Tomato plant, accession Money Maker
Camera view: vertical (180 deg); turntable rotation: 270 degrees
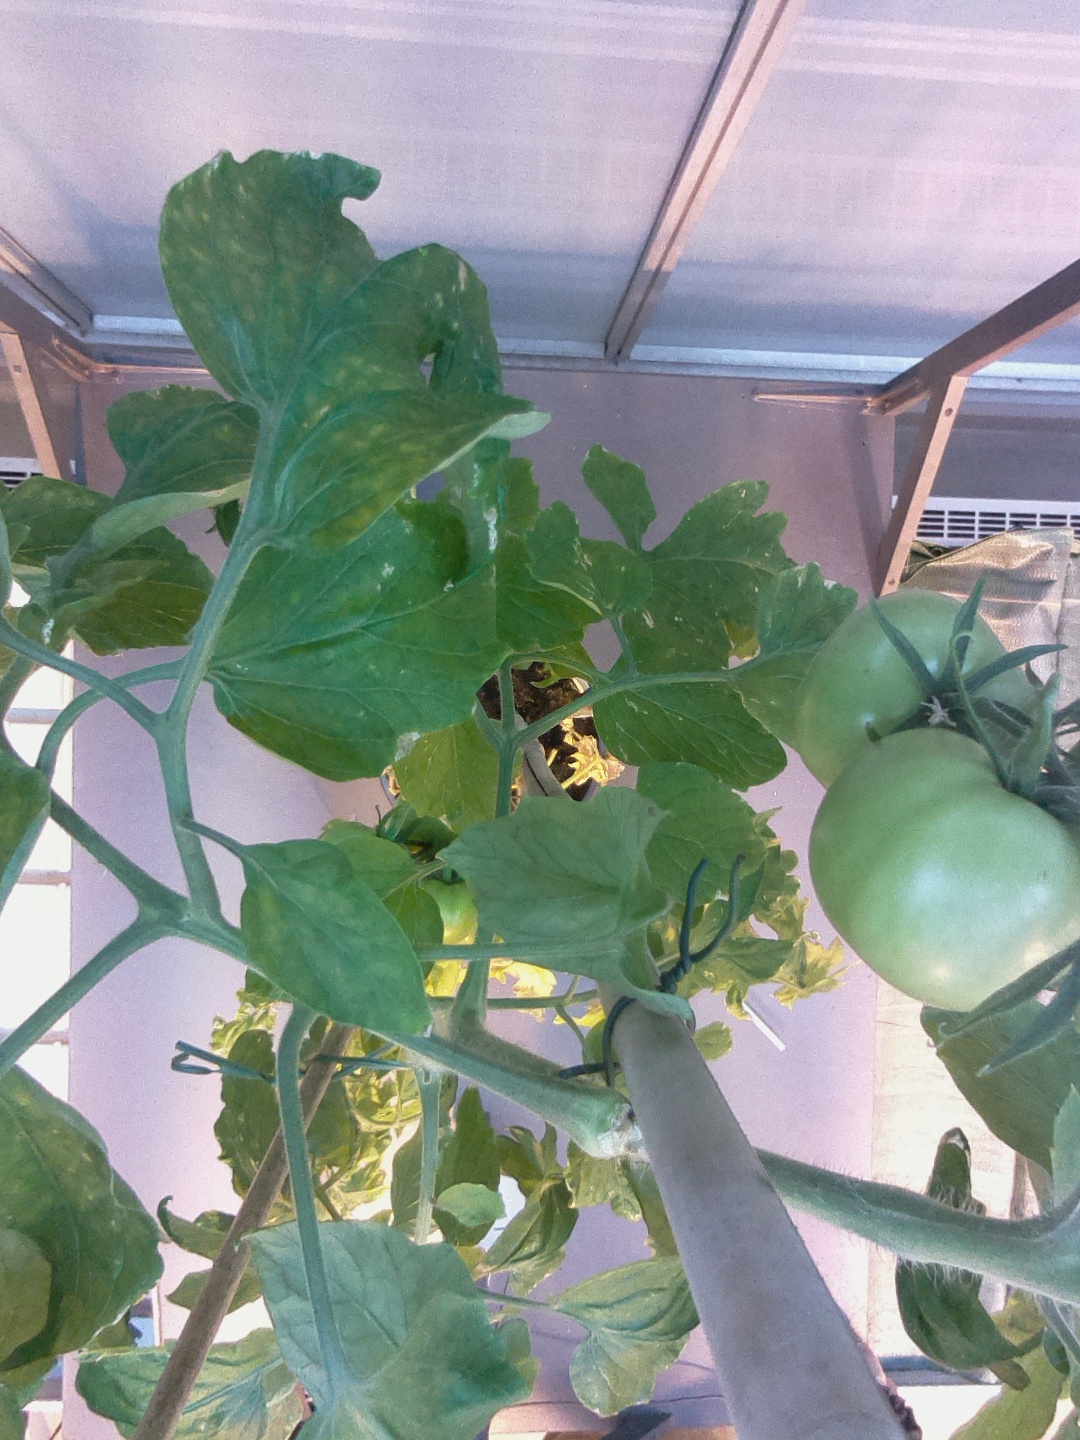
BBCH growth stage 79: 90% -100% of final fruit size